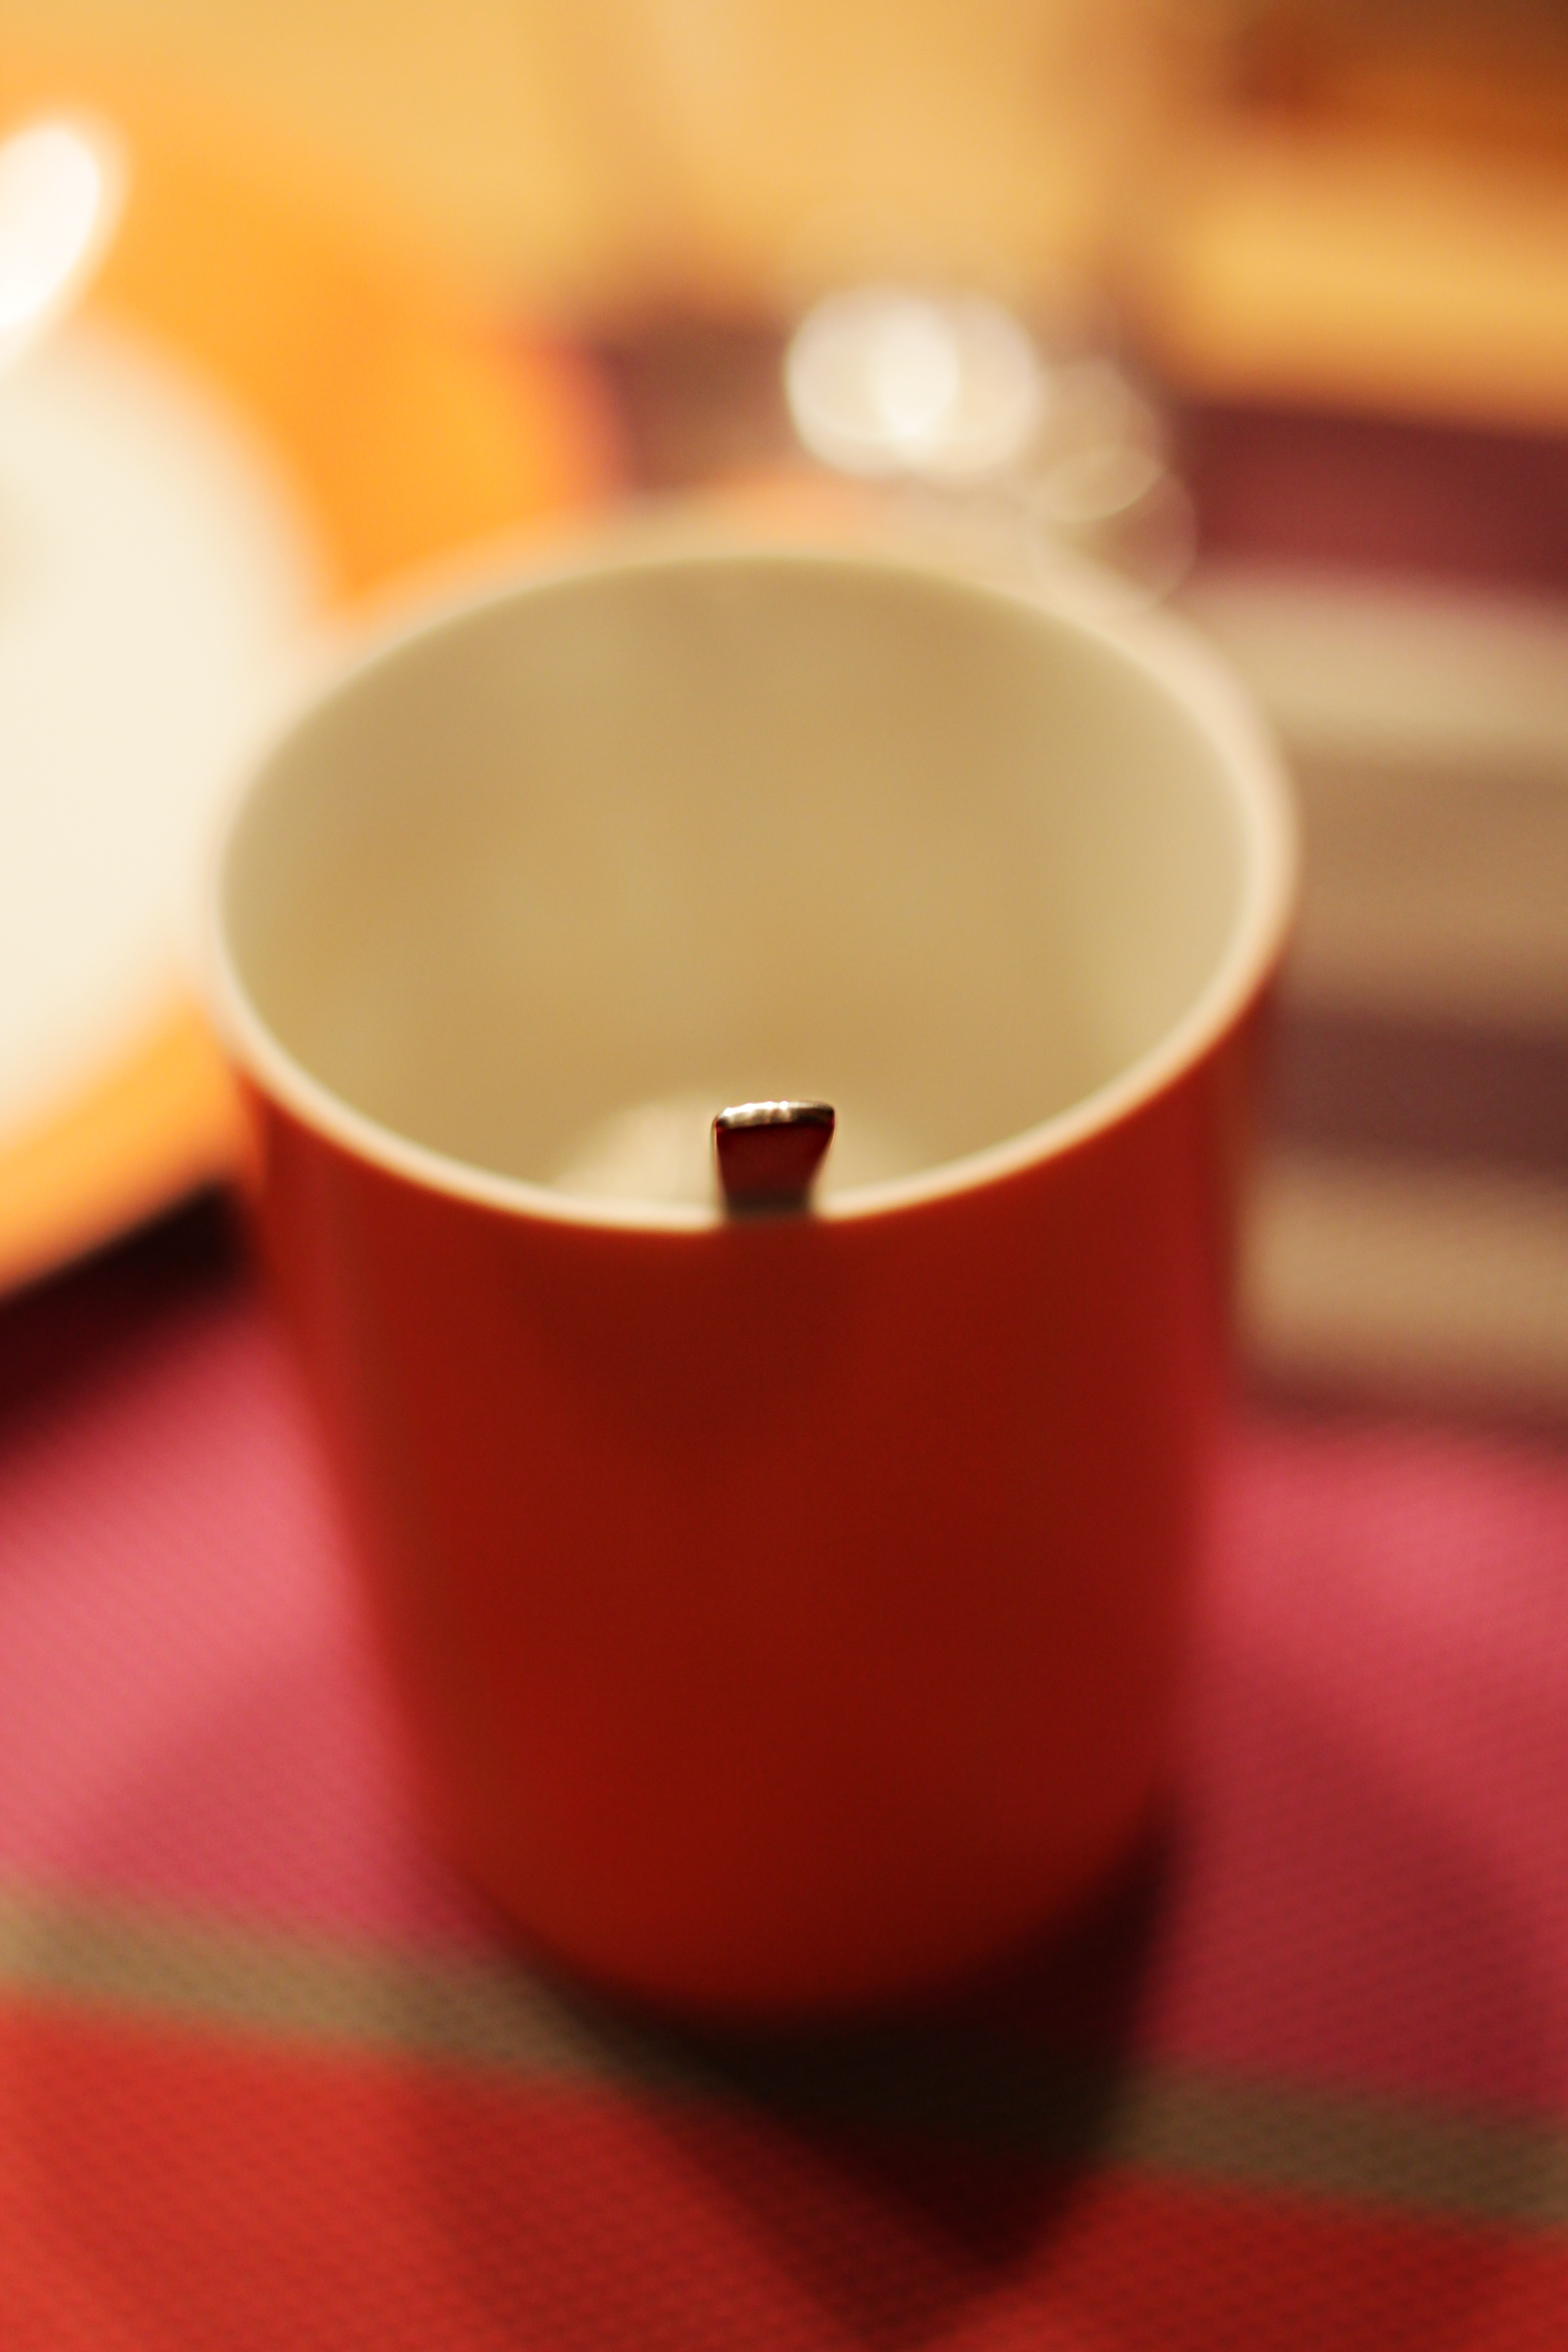
coffee, foam, cup, cappuccino, red, drink, candle, espresso, lighting, coffee cup, spoon, hot, shape, coffee foam, coffee mugs, caf au lait, kaffeeklatsch